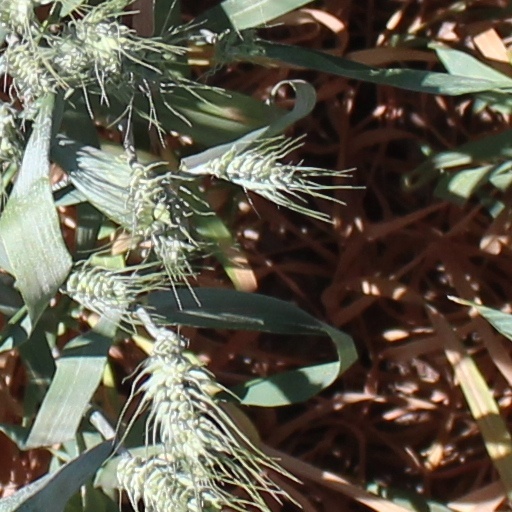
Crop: wheat